Societal collapse

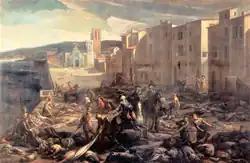
Plague epidemics in the Middle Ages and early modern period often killed a high percentage of the population in the affected cities

In the early fourteenth century AD, Britain suffered repeated rounds of crop failures from unusually heavy rainfall and flooding. Much livestock either starved or drowned. Food prices skyrocketed, and King Edward II attempted to rectify the situation by imposing price controls, but vendors simply refused to sell at such low prices. In any case, the act was abolished by the Lincoln Parliament in 1316. Soon, people from commoners to nobles were finding themselves short of food. Many resorted to begging, crime, and eating animals they otherwise would not eat. People in northern England had to deal with raids from Scotland. There were even reports of cannibalism.